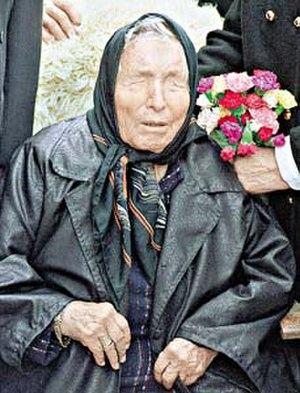
Baba Vanga, née le 31 janvier 1911 à Stroumitsa et morte le 11 août 1996 à Pétritch est une voyante bulgare.